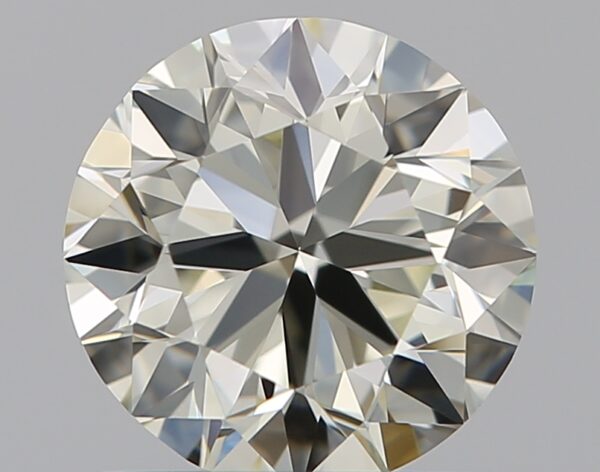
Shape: round
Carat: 0.9
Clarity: VVS1
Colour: M
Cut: VG
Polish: EX
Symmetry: GD
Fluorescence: F
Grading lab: GIA
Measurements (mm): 6.02 x 6.1 x 3.82